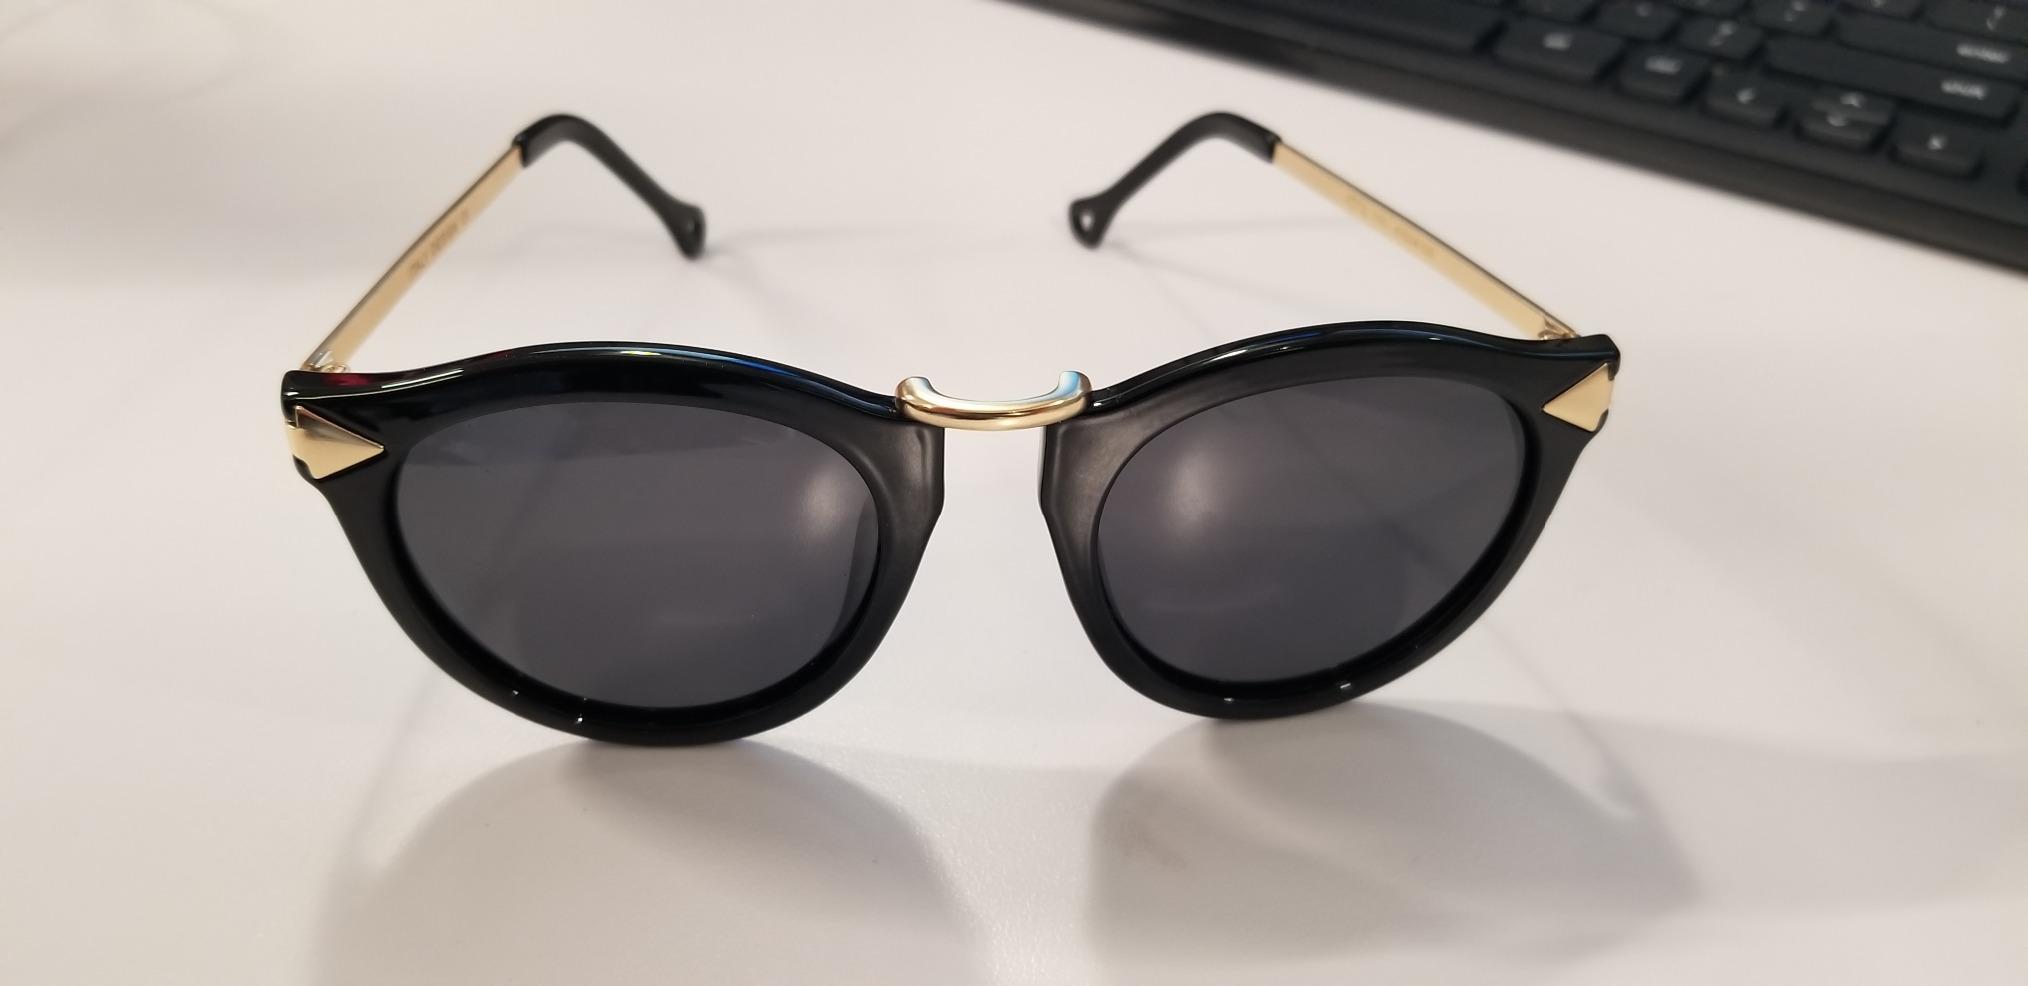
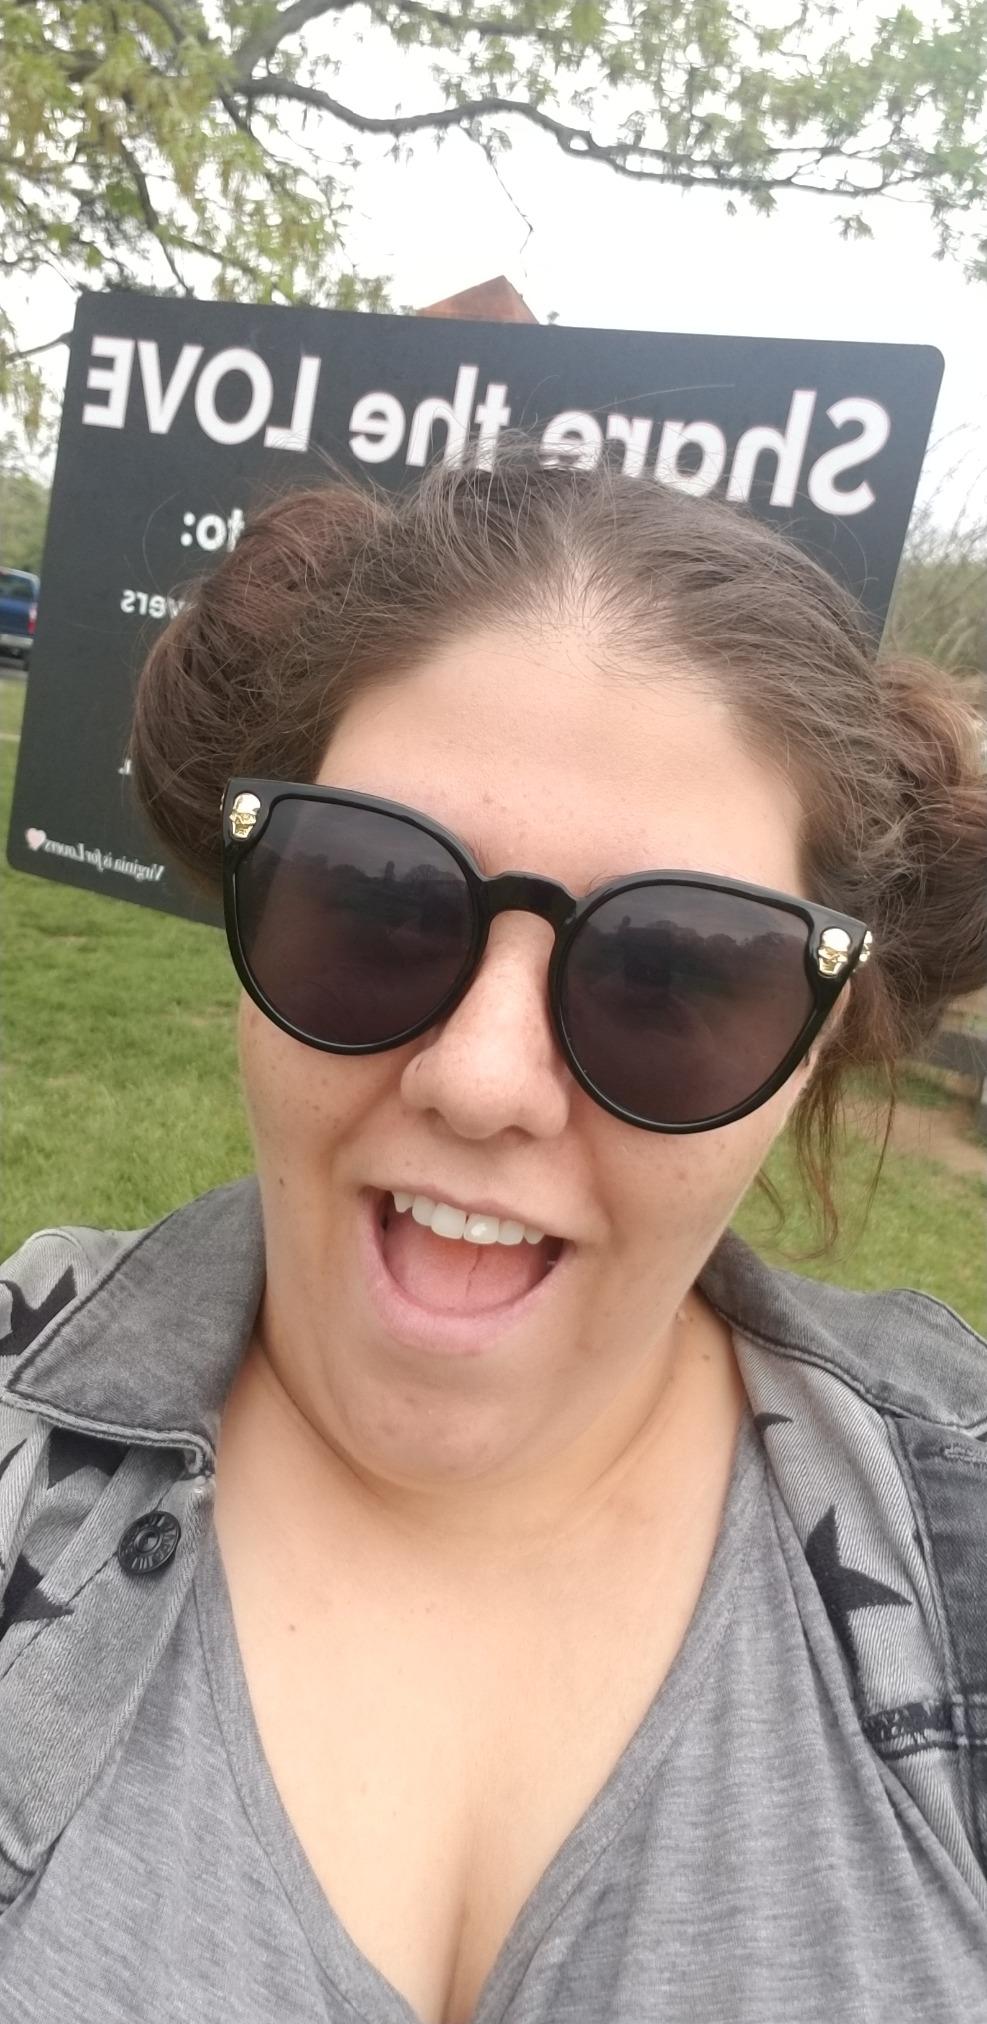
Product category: accessories_sunglasses
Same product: no